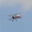
Label: airplane